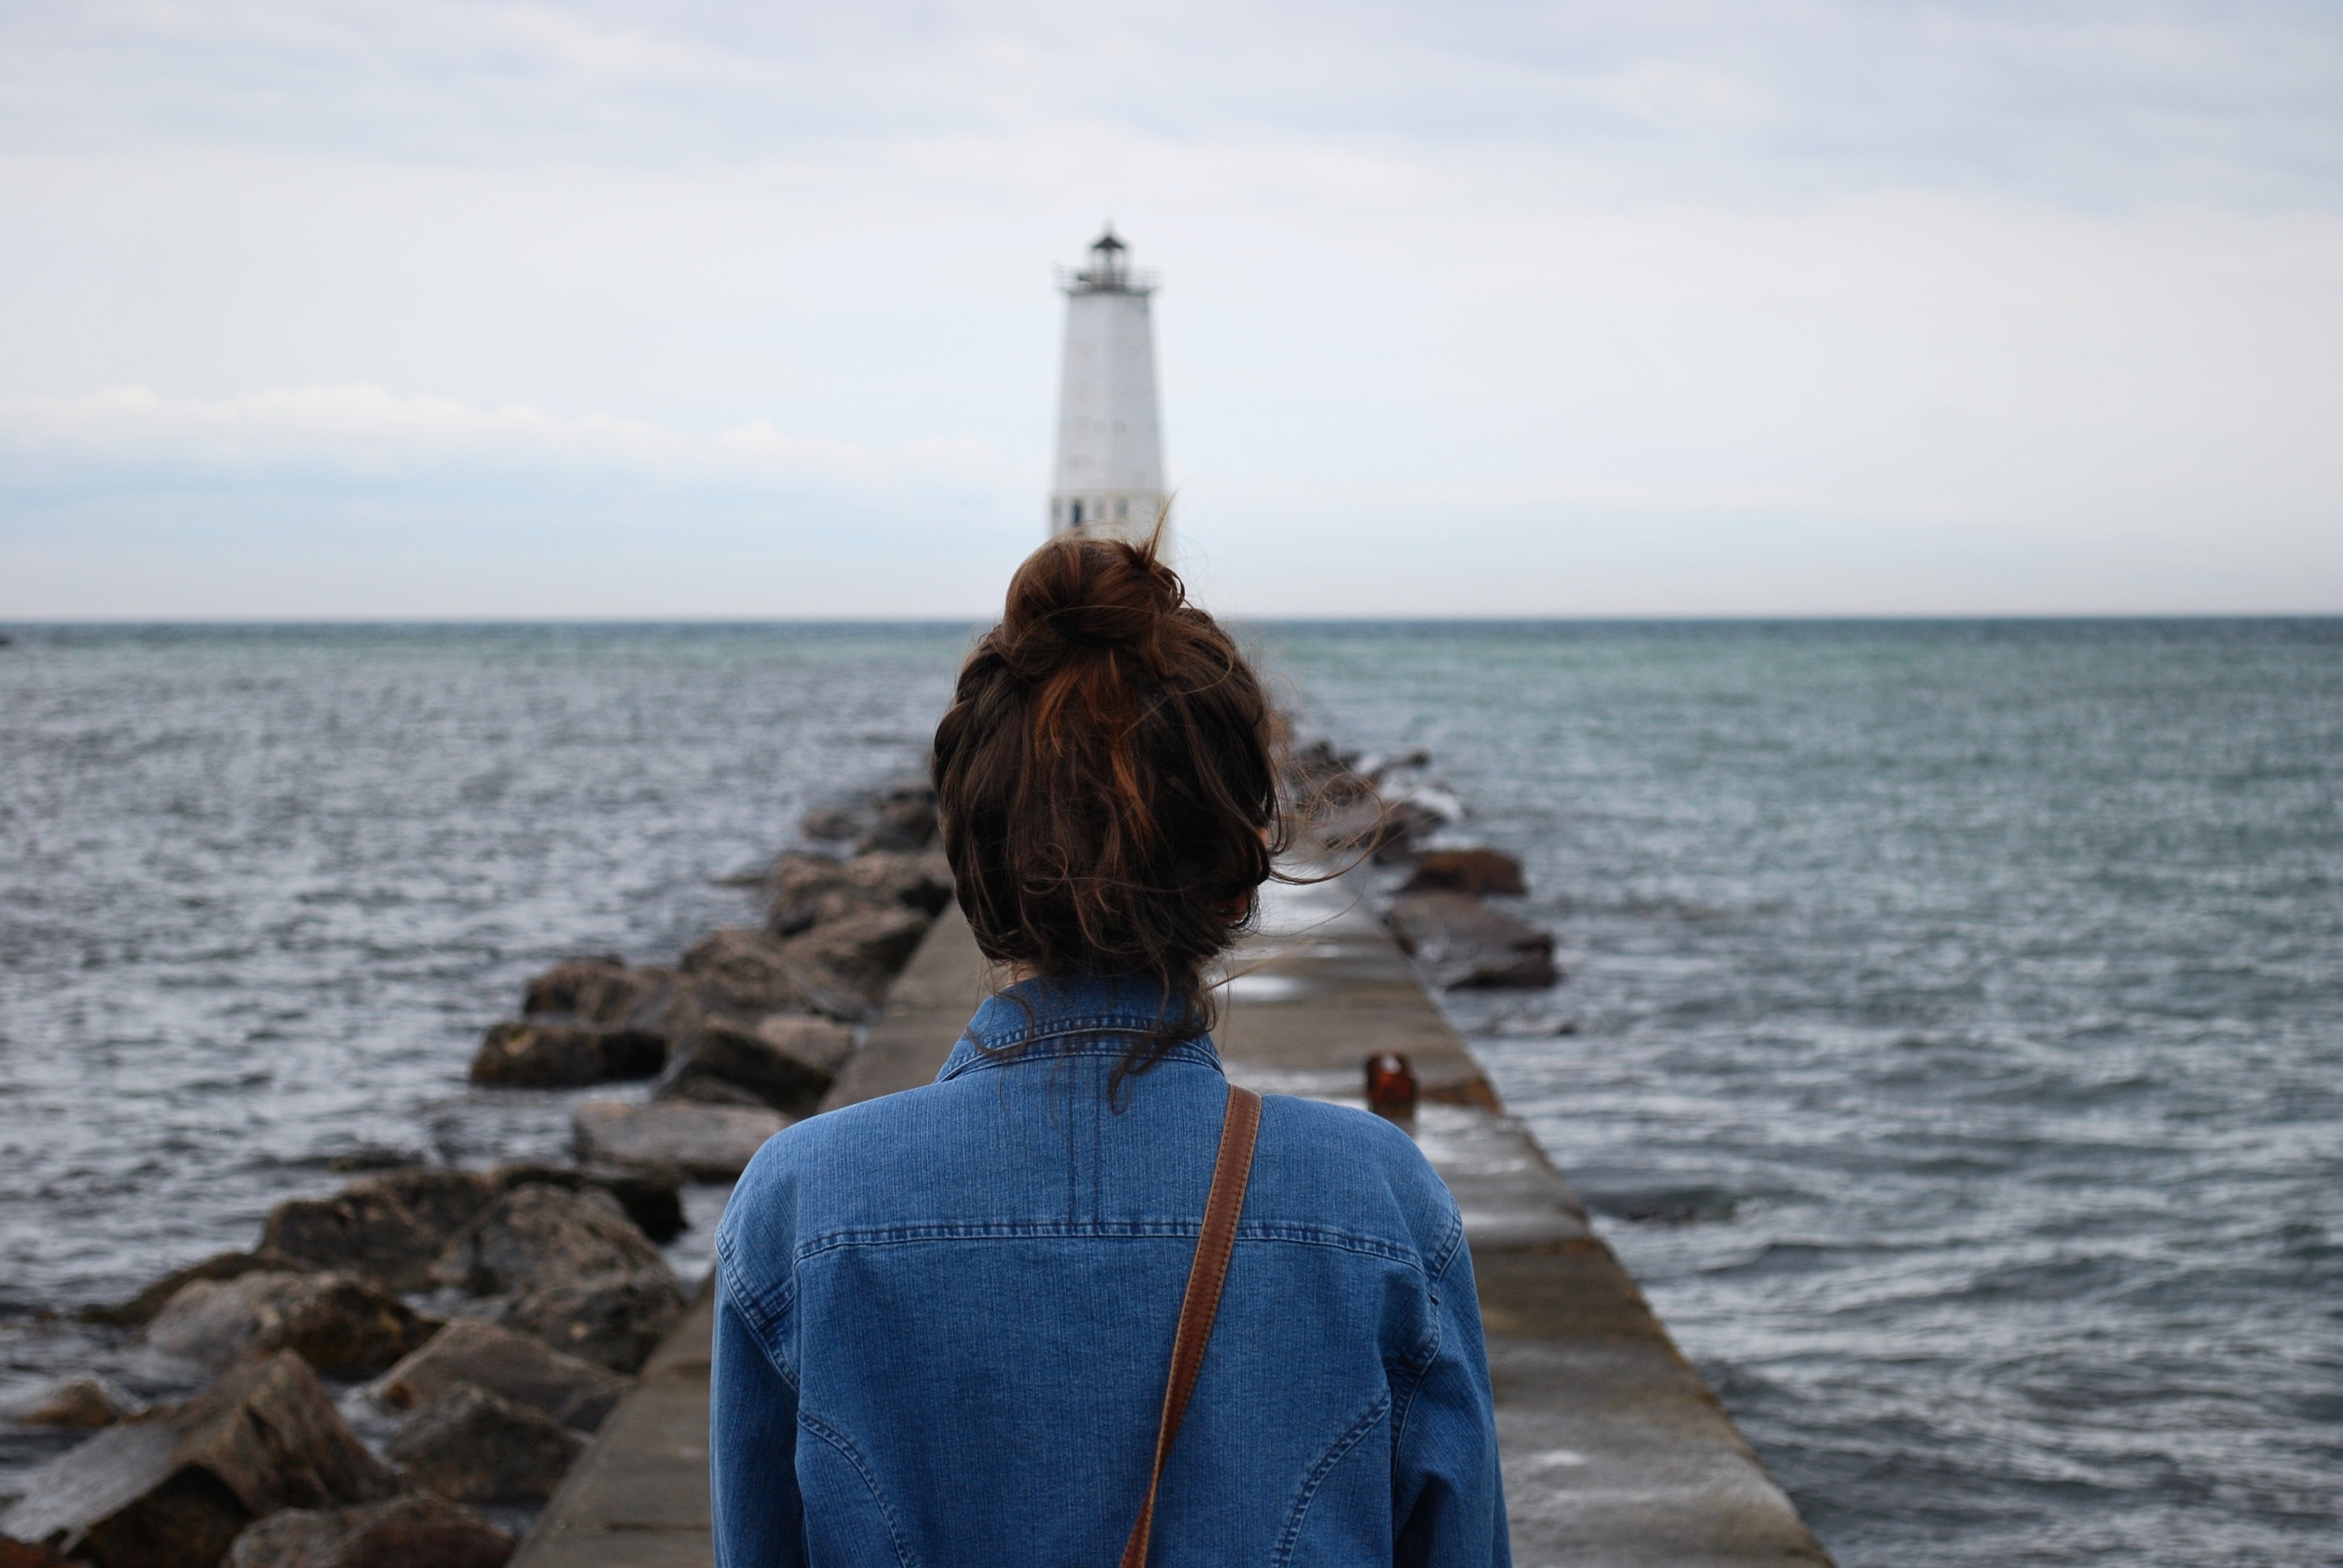
sea, coast, water, ocean, horizon, lighthouse, sky, shore, vacation, recreation, tower, beacon, tourism, breakwater, promontory, coastal and oceanic landforms